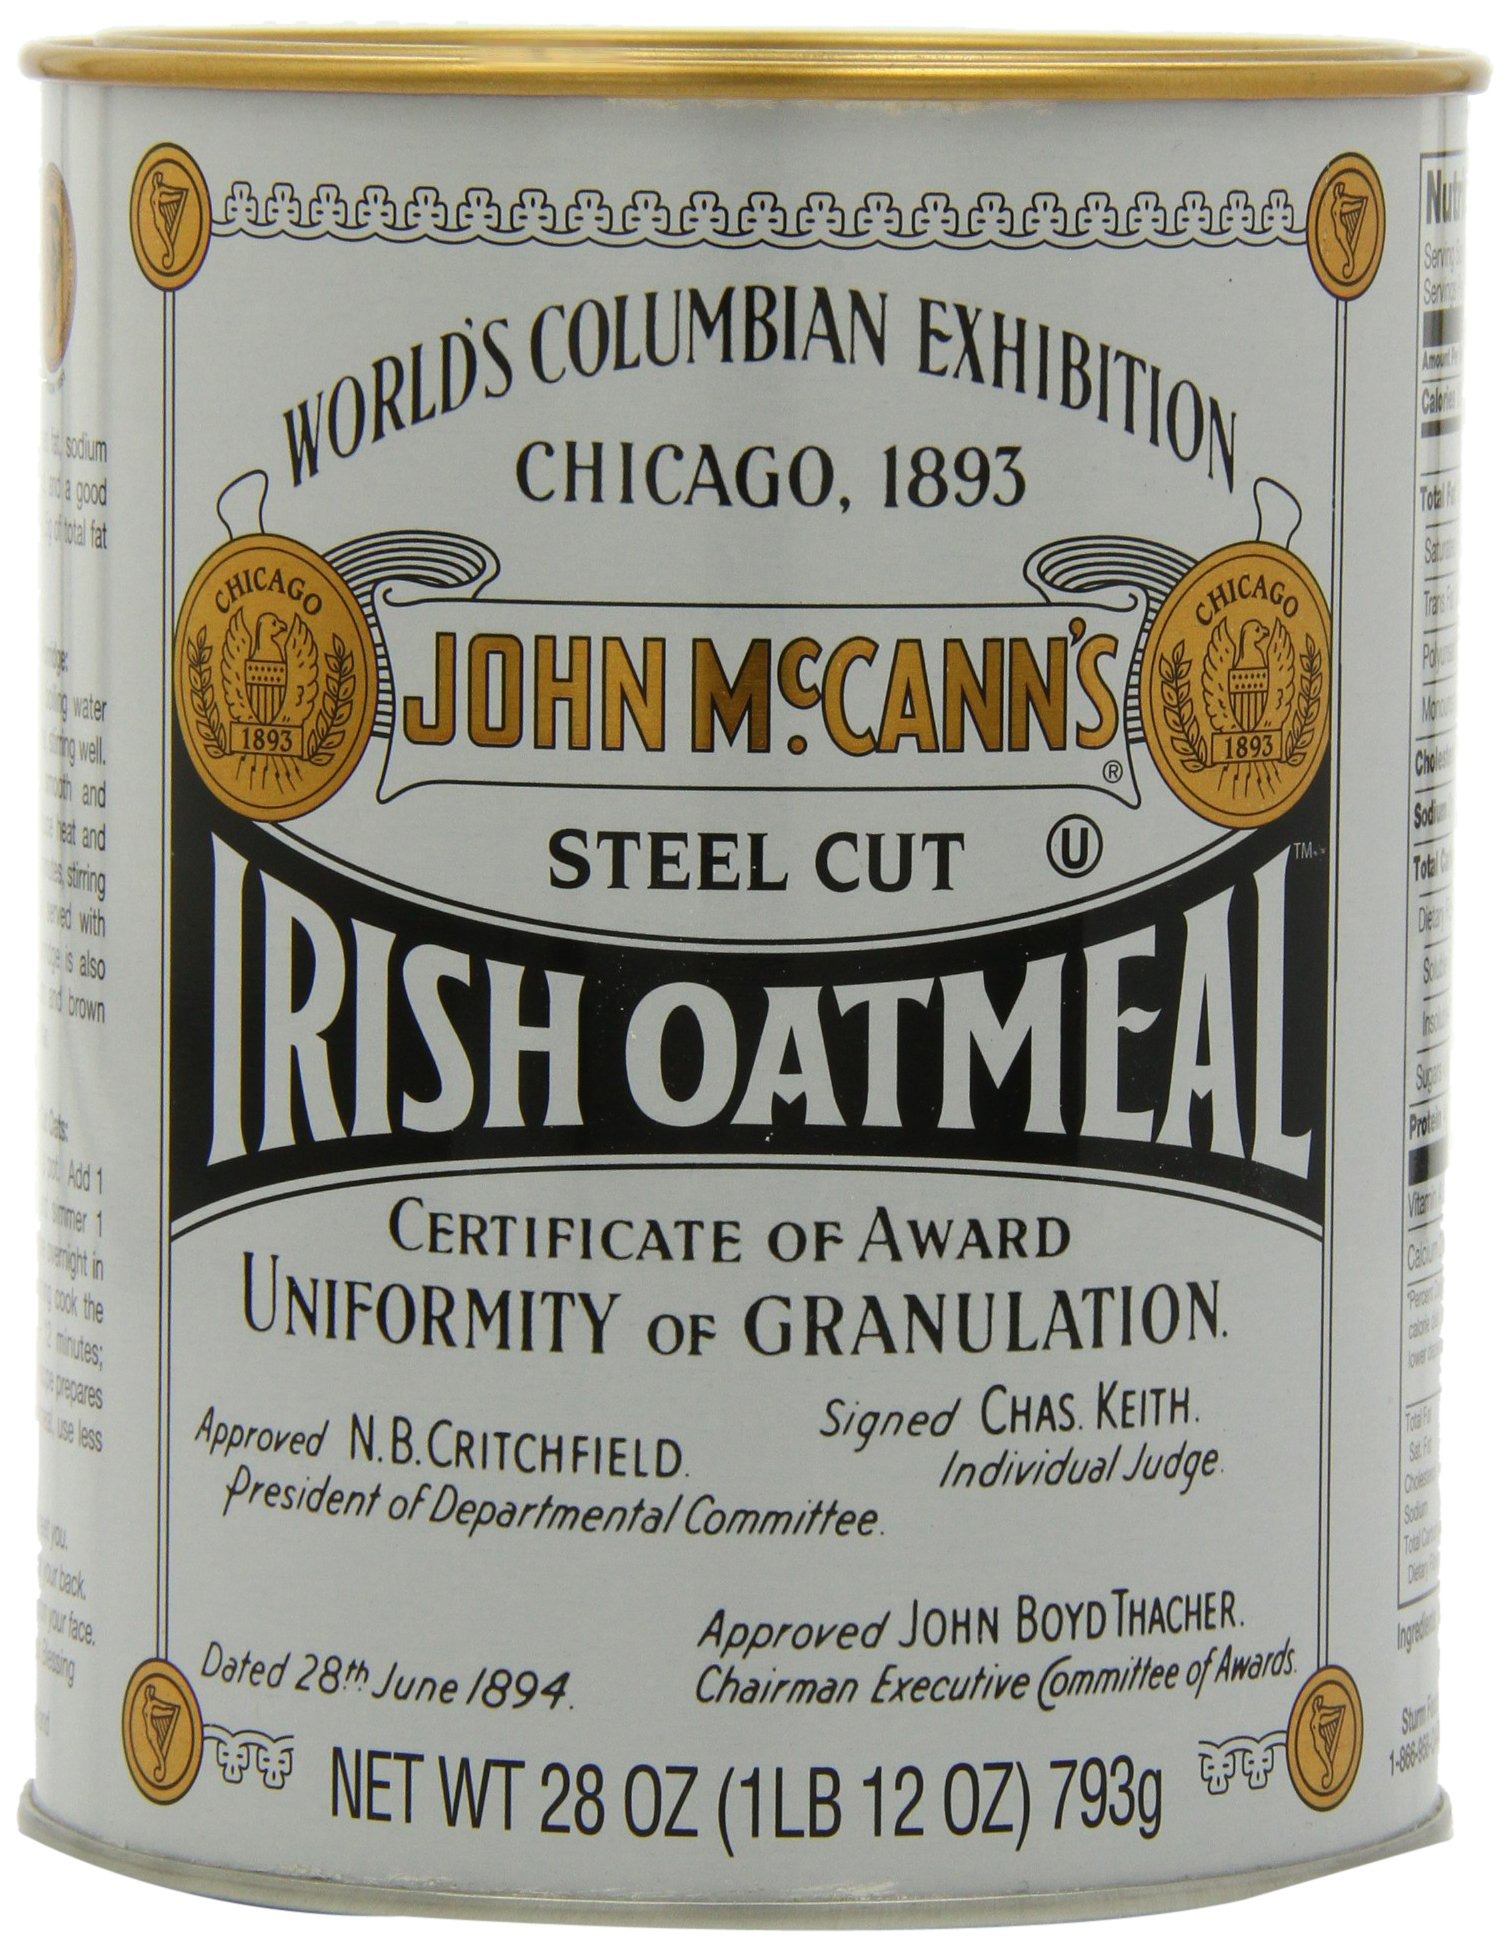
Item Name: Mccann's Steel Cut Oatmeal, 28-Ounce Tin (Pack of 4)
Bullet Point 1: Pure, classic Irish oatmeal, with nothing added and nothing taken away
Bullet Point 2: Pack of four 28-ounce tins
Bullet Point 3: Completely natural, no processing, no addition, and nothing artificial
Bullet Point 4: McCann’s Oatmeal is more than just a breakfast cereal--it is becoming increasingly popular as a versatile baking ingredient.
Bullet Point 5: One serving of oatmeal supplies 2 grams of the 3 grams of betaglucan soluble fiber necessary per day to have this effect.
Value: 112.0
Unit: ounce

Price: 11.305